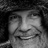
Emotion: happy